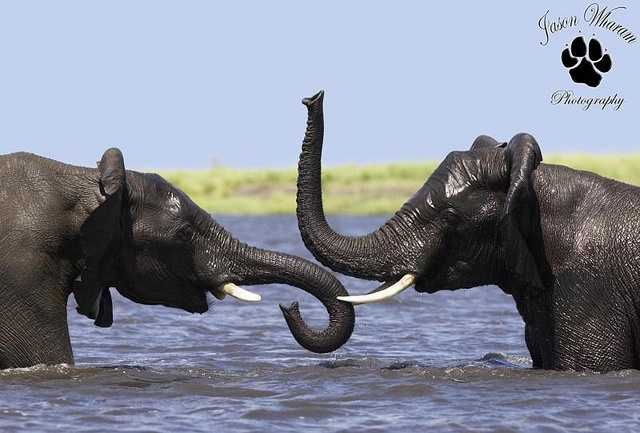
two elephants playing in some water on a sunny day
Two elephants bathing in a lake or pond.
There are two elephants that are standing in the water
two elephants partially submerged in a body of water
Two shiny elephants are waist deep in water.